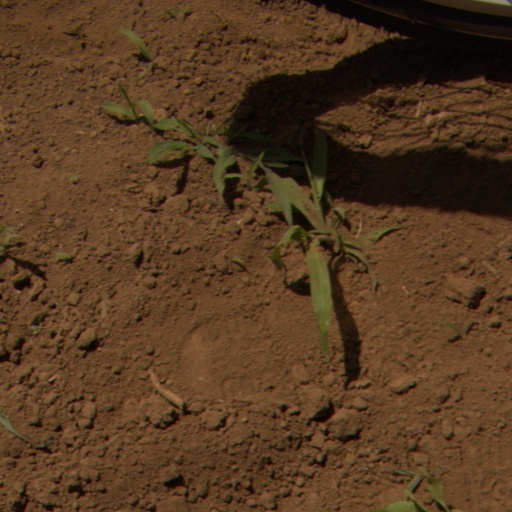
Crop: Jerusalem artichoke